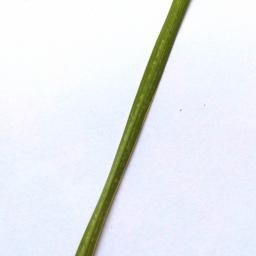
Label: Rice___Healthy